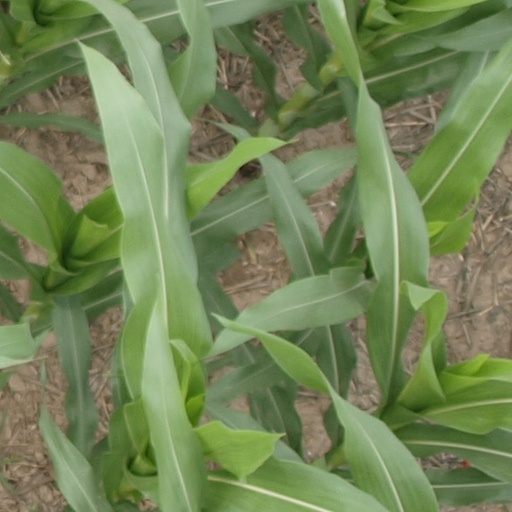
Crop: maize; corn